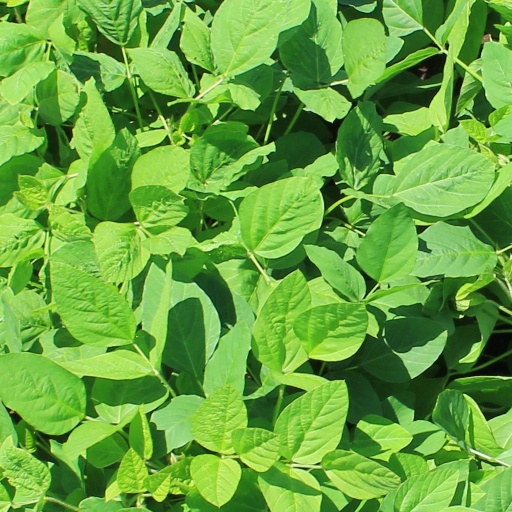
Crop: soybean